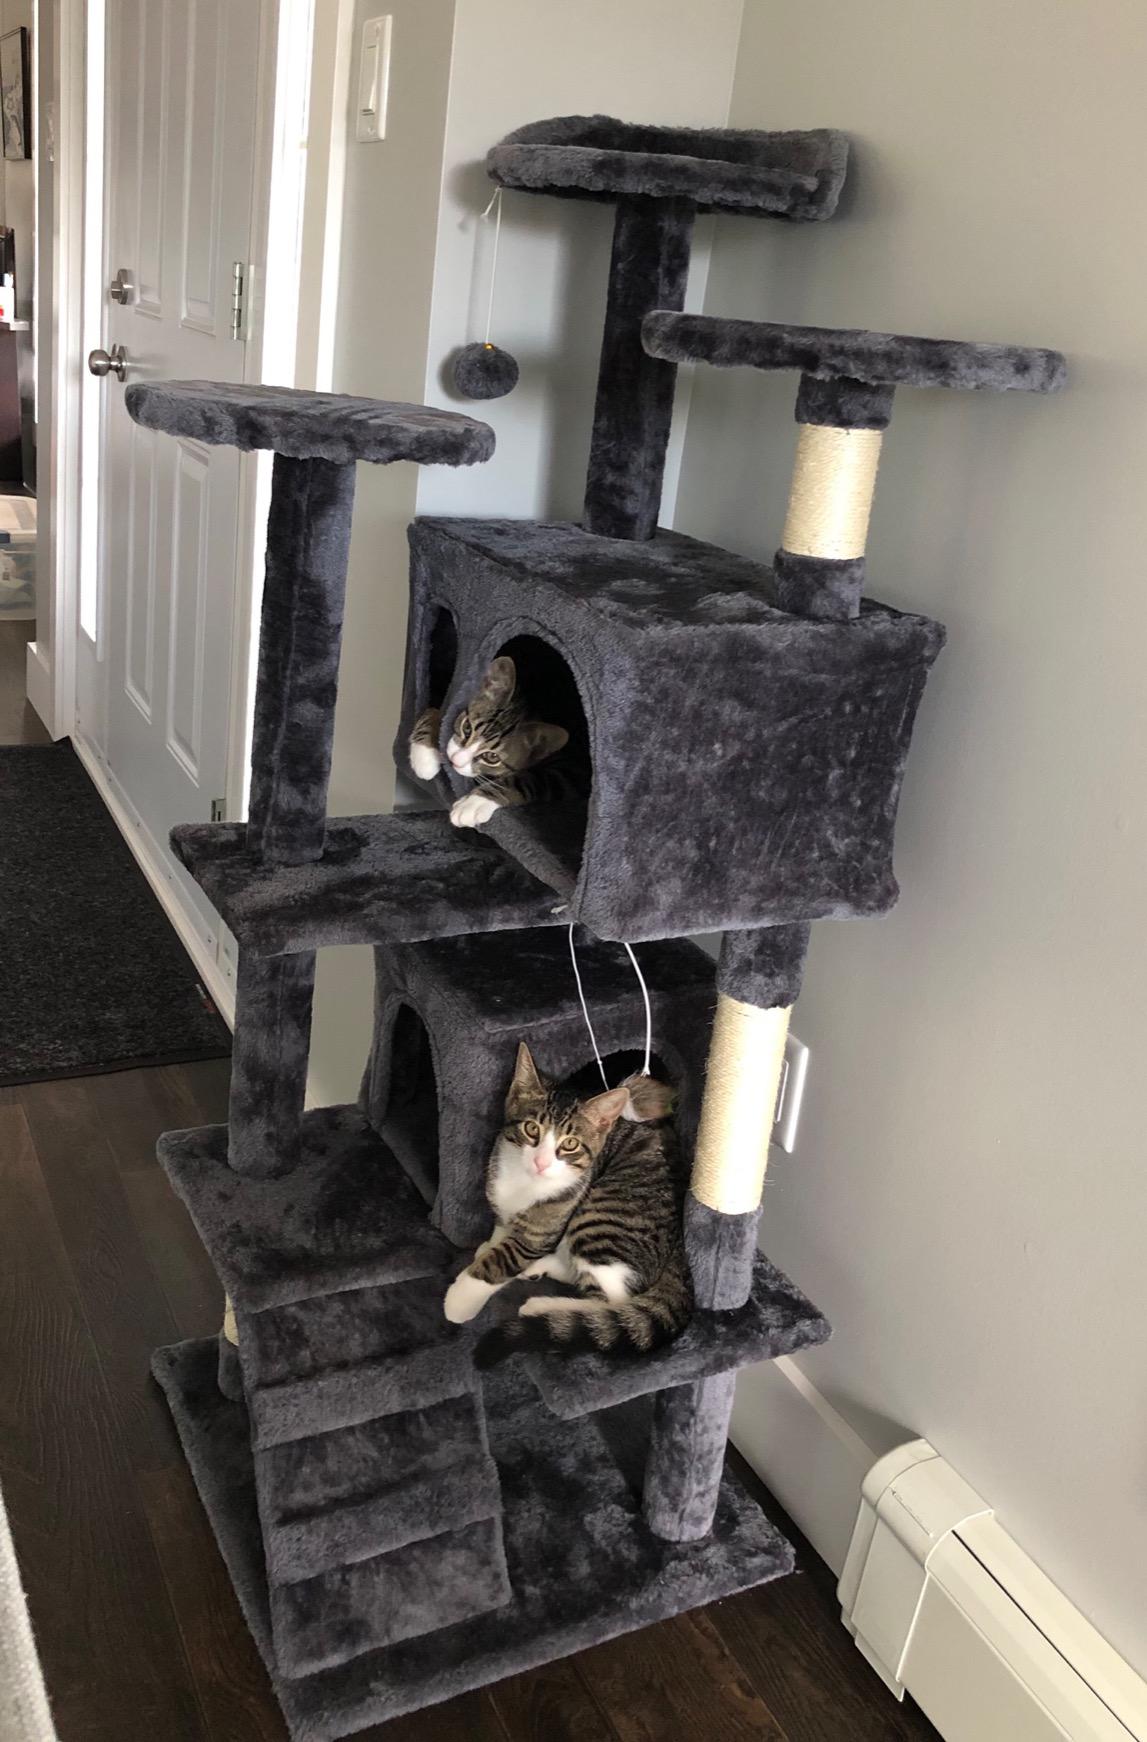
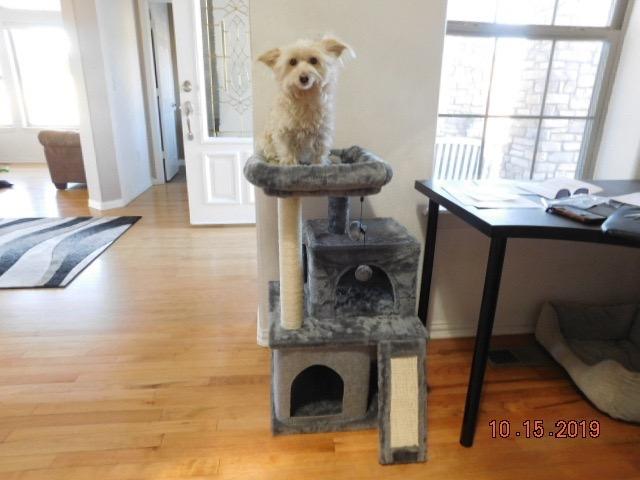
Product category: items_cat tree
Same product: no